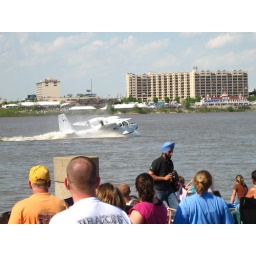
Italian made plane landing in the water